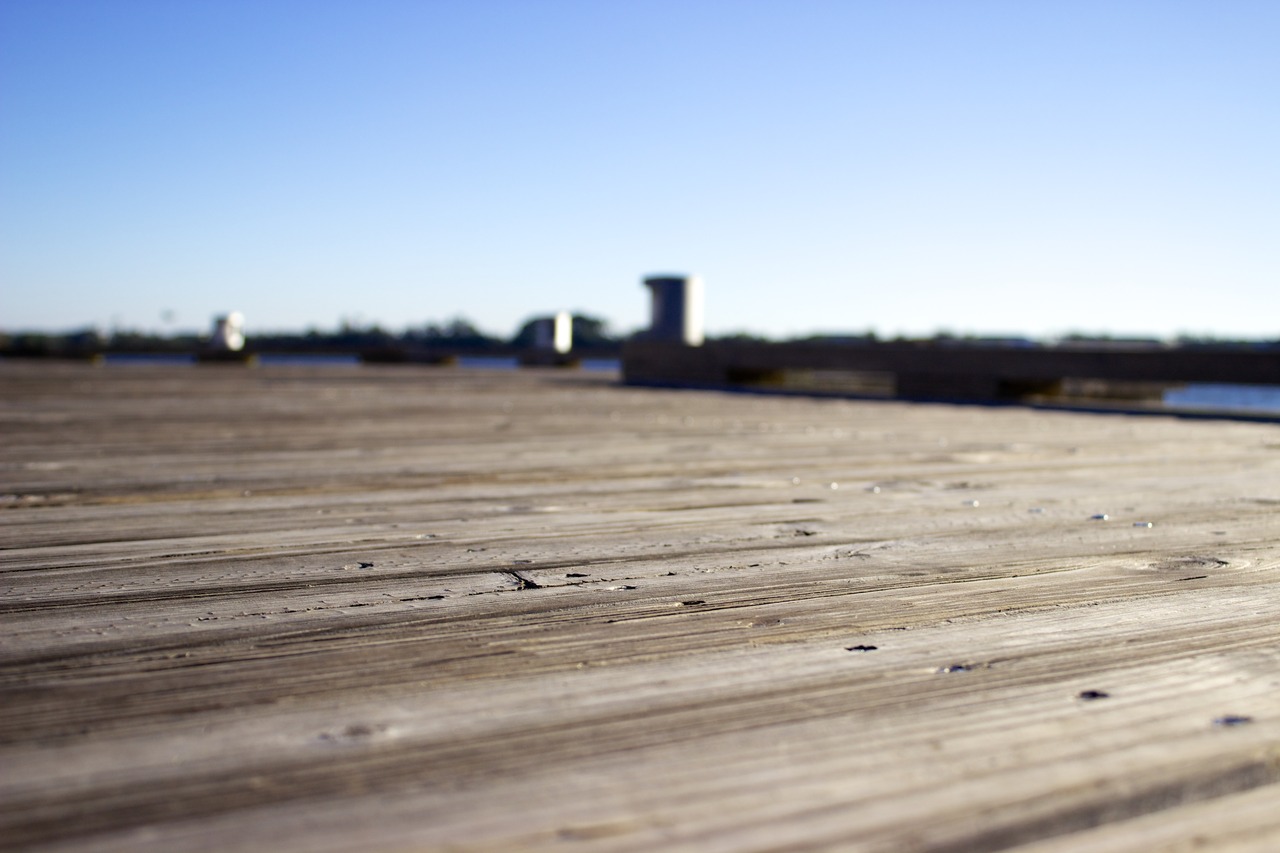
sea, horizon, mooring, blur, boardwalk, wood, sunlight, floor, pier, walkway, jetty, pontoon, flooring, outdoor structure, landing stage